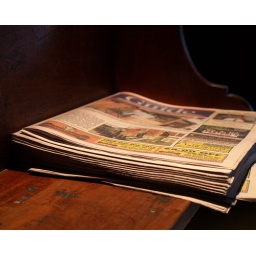
Local paper in the bar